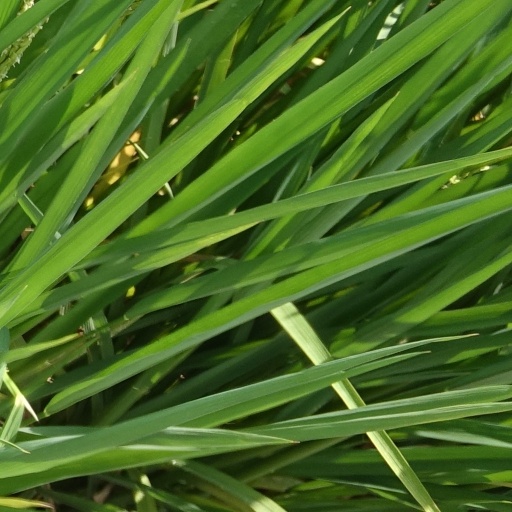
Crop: rice